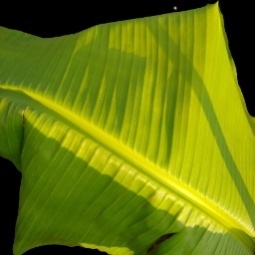
Label: Sulphur